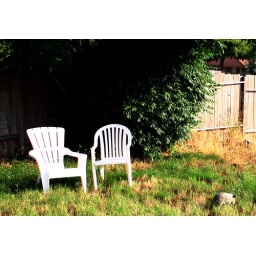
Even the ubiquitous chairs need a long day in the summer grass and sun at times.